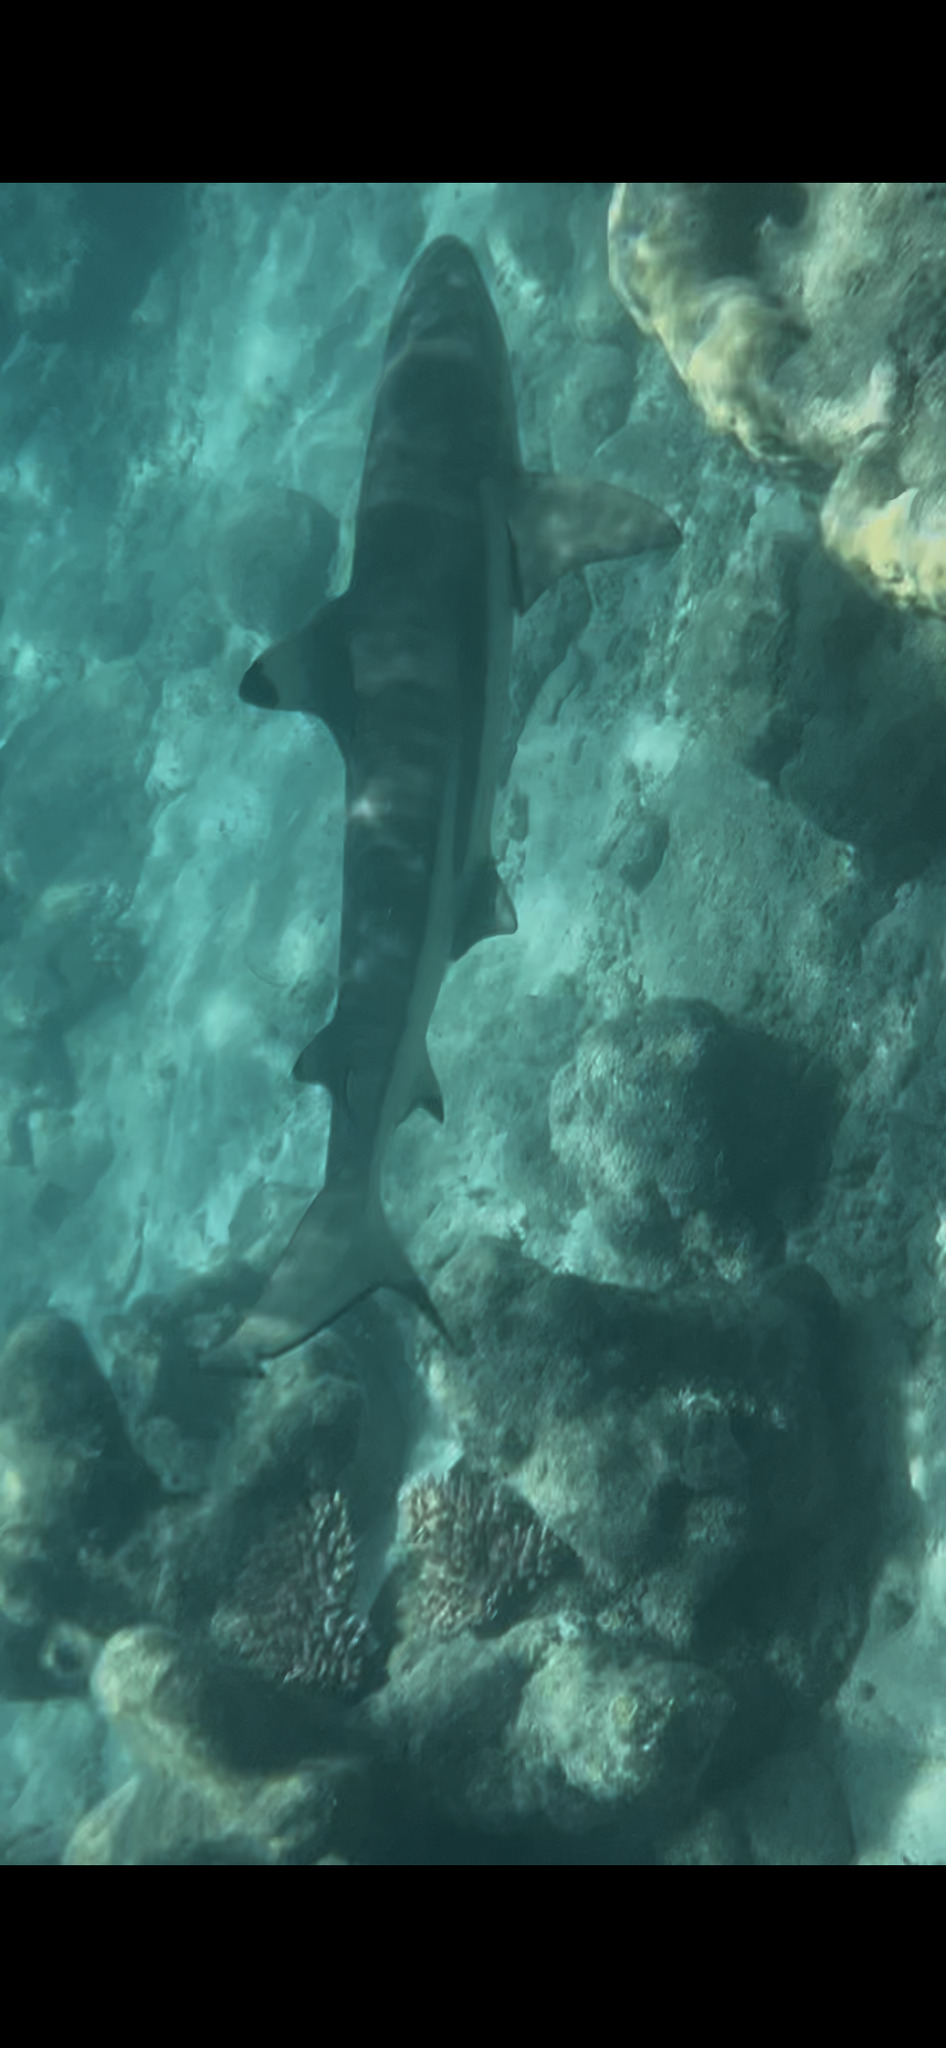
Carcharhinus melanopterus (Blacktip Reef Shark)